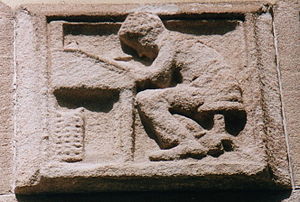
Martin Luther / Luther fastholder sin kurs / Heksetro og homoseksualitet
Studenterne i Tübingen turde godt at diskutere, om hekse faktisk fandtes.
"""Luther"" omdirigeres hertil. For andre betydninger af Luther, se Luther.